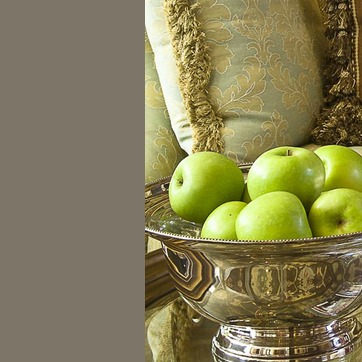
Material: food